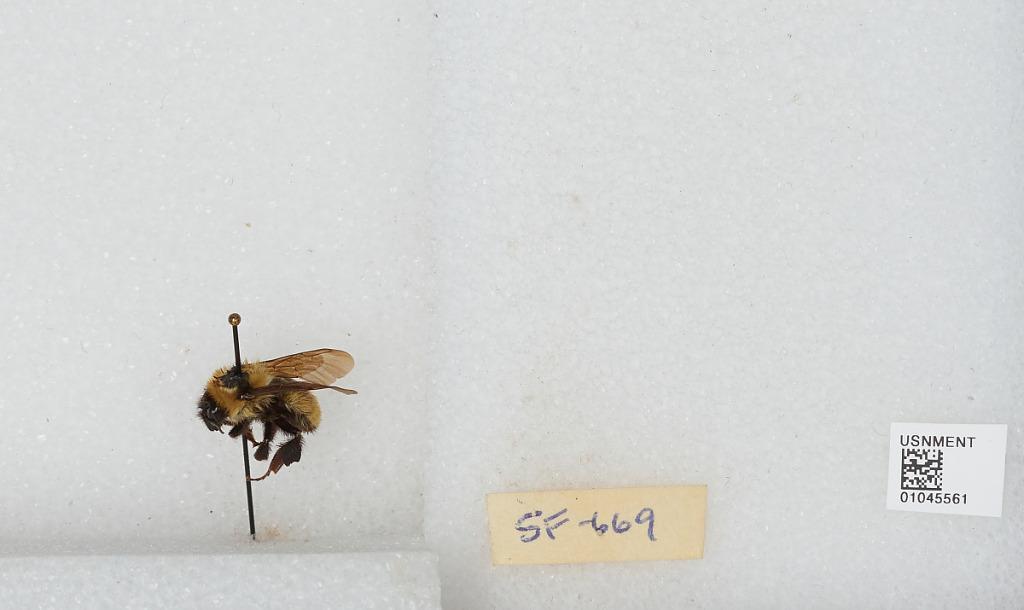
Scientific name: Bombus sp.